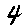
Label: 4